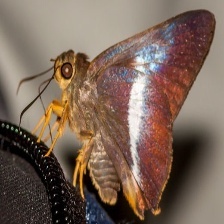
Species: COMMON BANDED AWL